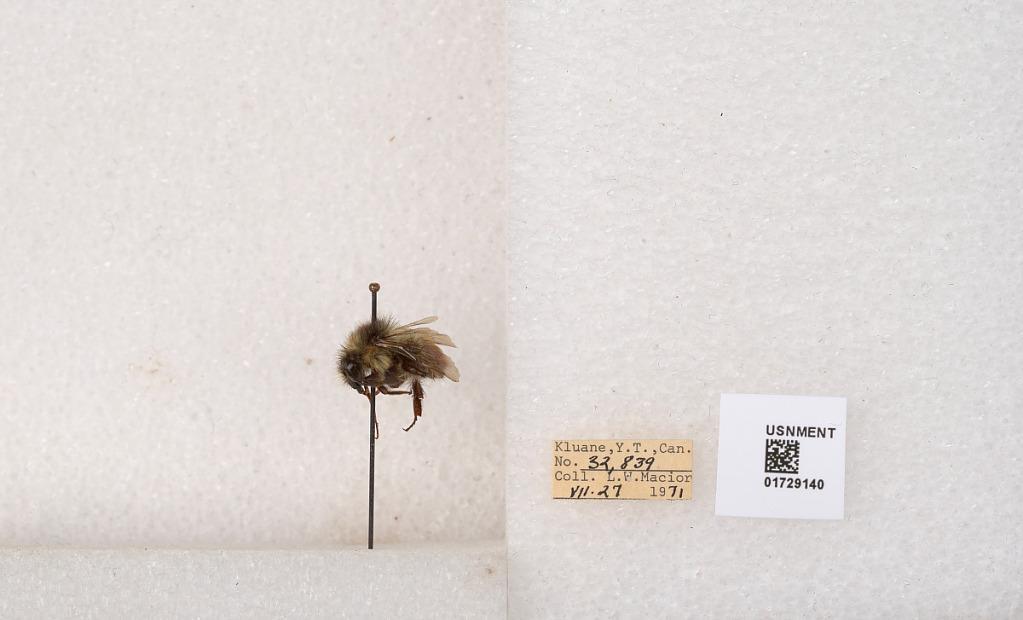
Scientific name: Bombus flavifrons Cresson
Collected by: L. Macior
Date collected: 1971-7-27
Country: Canada
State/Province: Yukon Territory
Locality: Kluane National Park and Reserve
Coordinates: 60.7493, -139.504